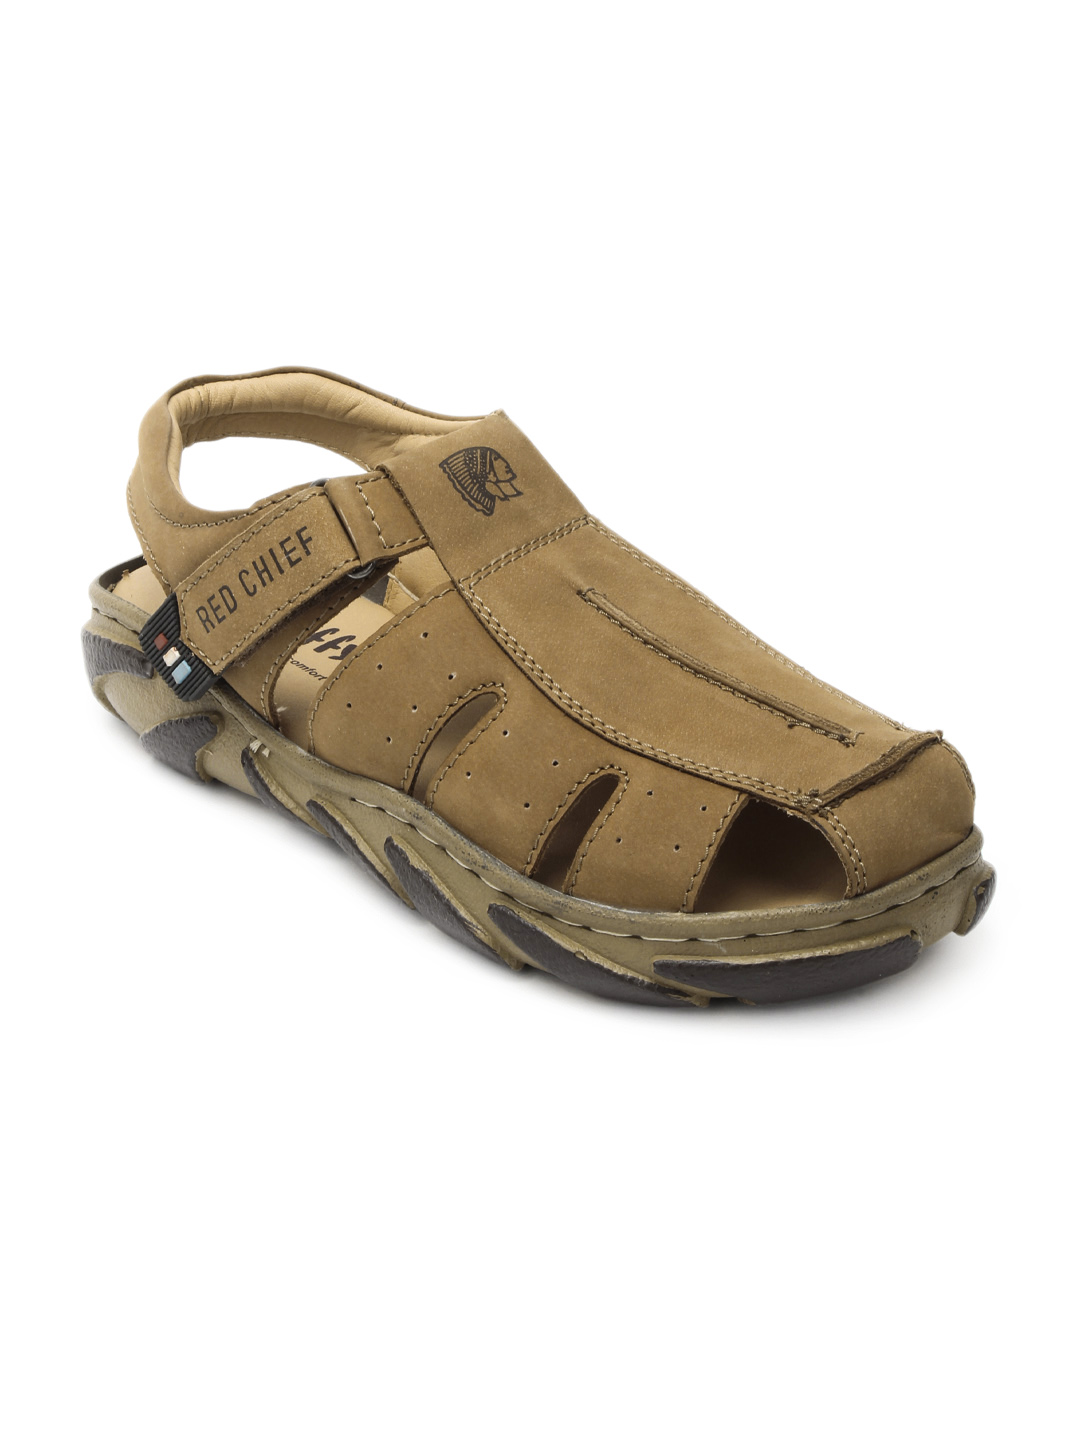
Red Chief Men Brown Sandals
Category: Footwear / Sandal / Sandals
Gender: Men
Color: Brown
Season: Winter 2018
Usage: Casual